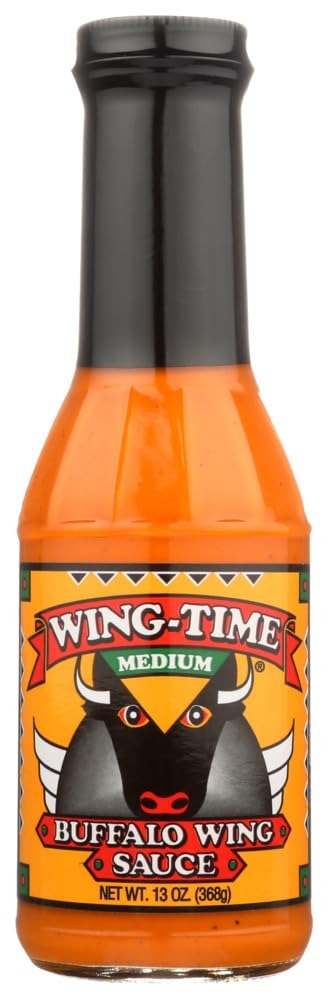
Item Name: Wing-Time Medium Buffalo Wing Sauce 13 oz - Pack of 6 by Wing-Time
Value: 1.0
Unit: Count

Price: 42.26